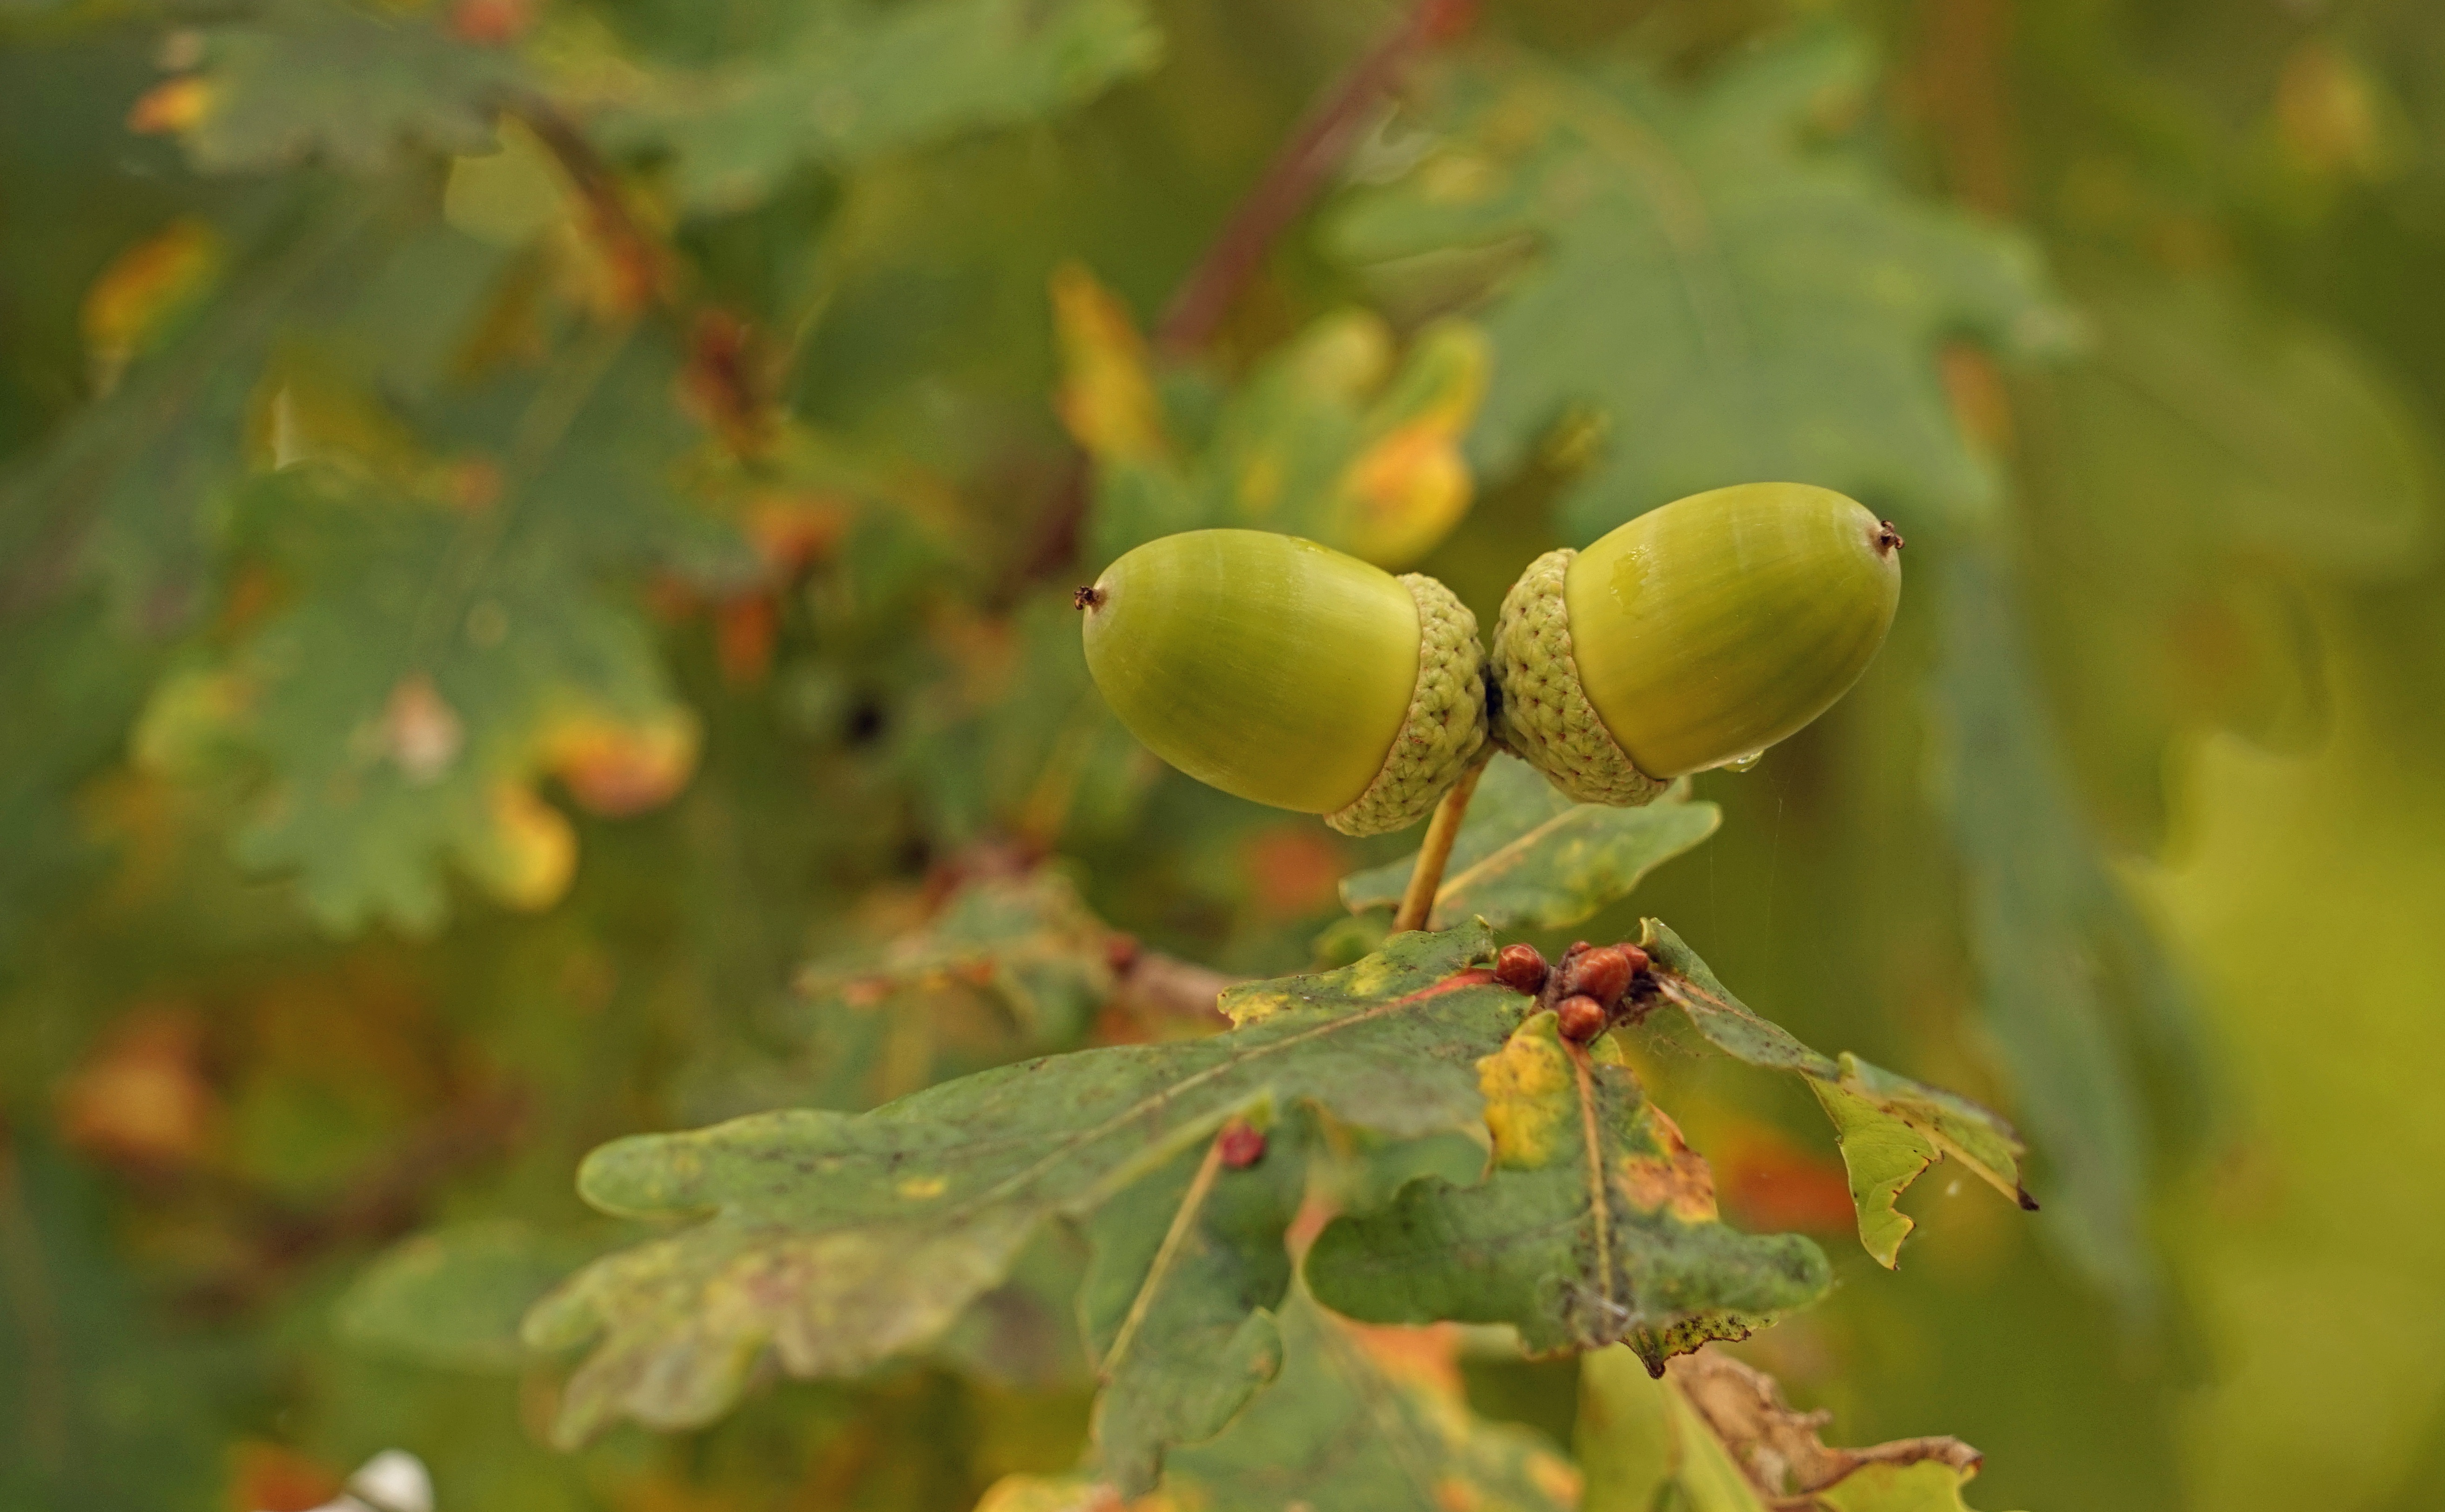
tree, nature, forest, branch, blossom, plant, fruit, leaf, flower, wildlife, food, green, produce, autumn, botany, flora, season, fauna, wildflower, shrub, deciduous, oak, acorns, tree fruit, oak fruit, rose hip, macro photography, flowering plant, woody plant, land plant